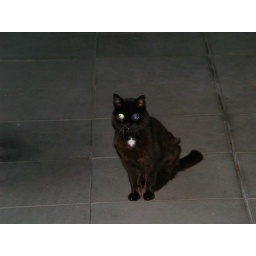
A black cat in Bregenz